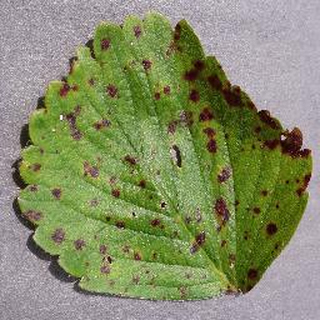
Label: strawberry_leaf_scorch